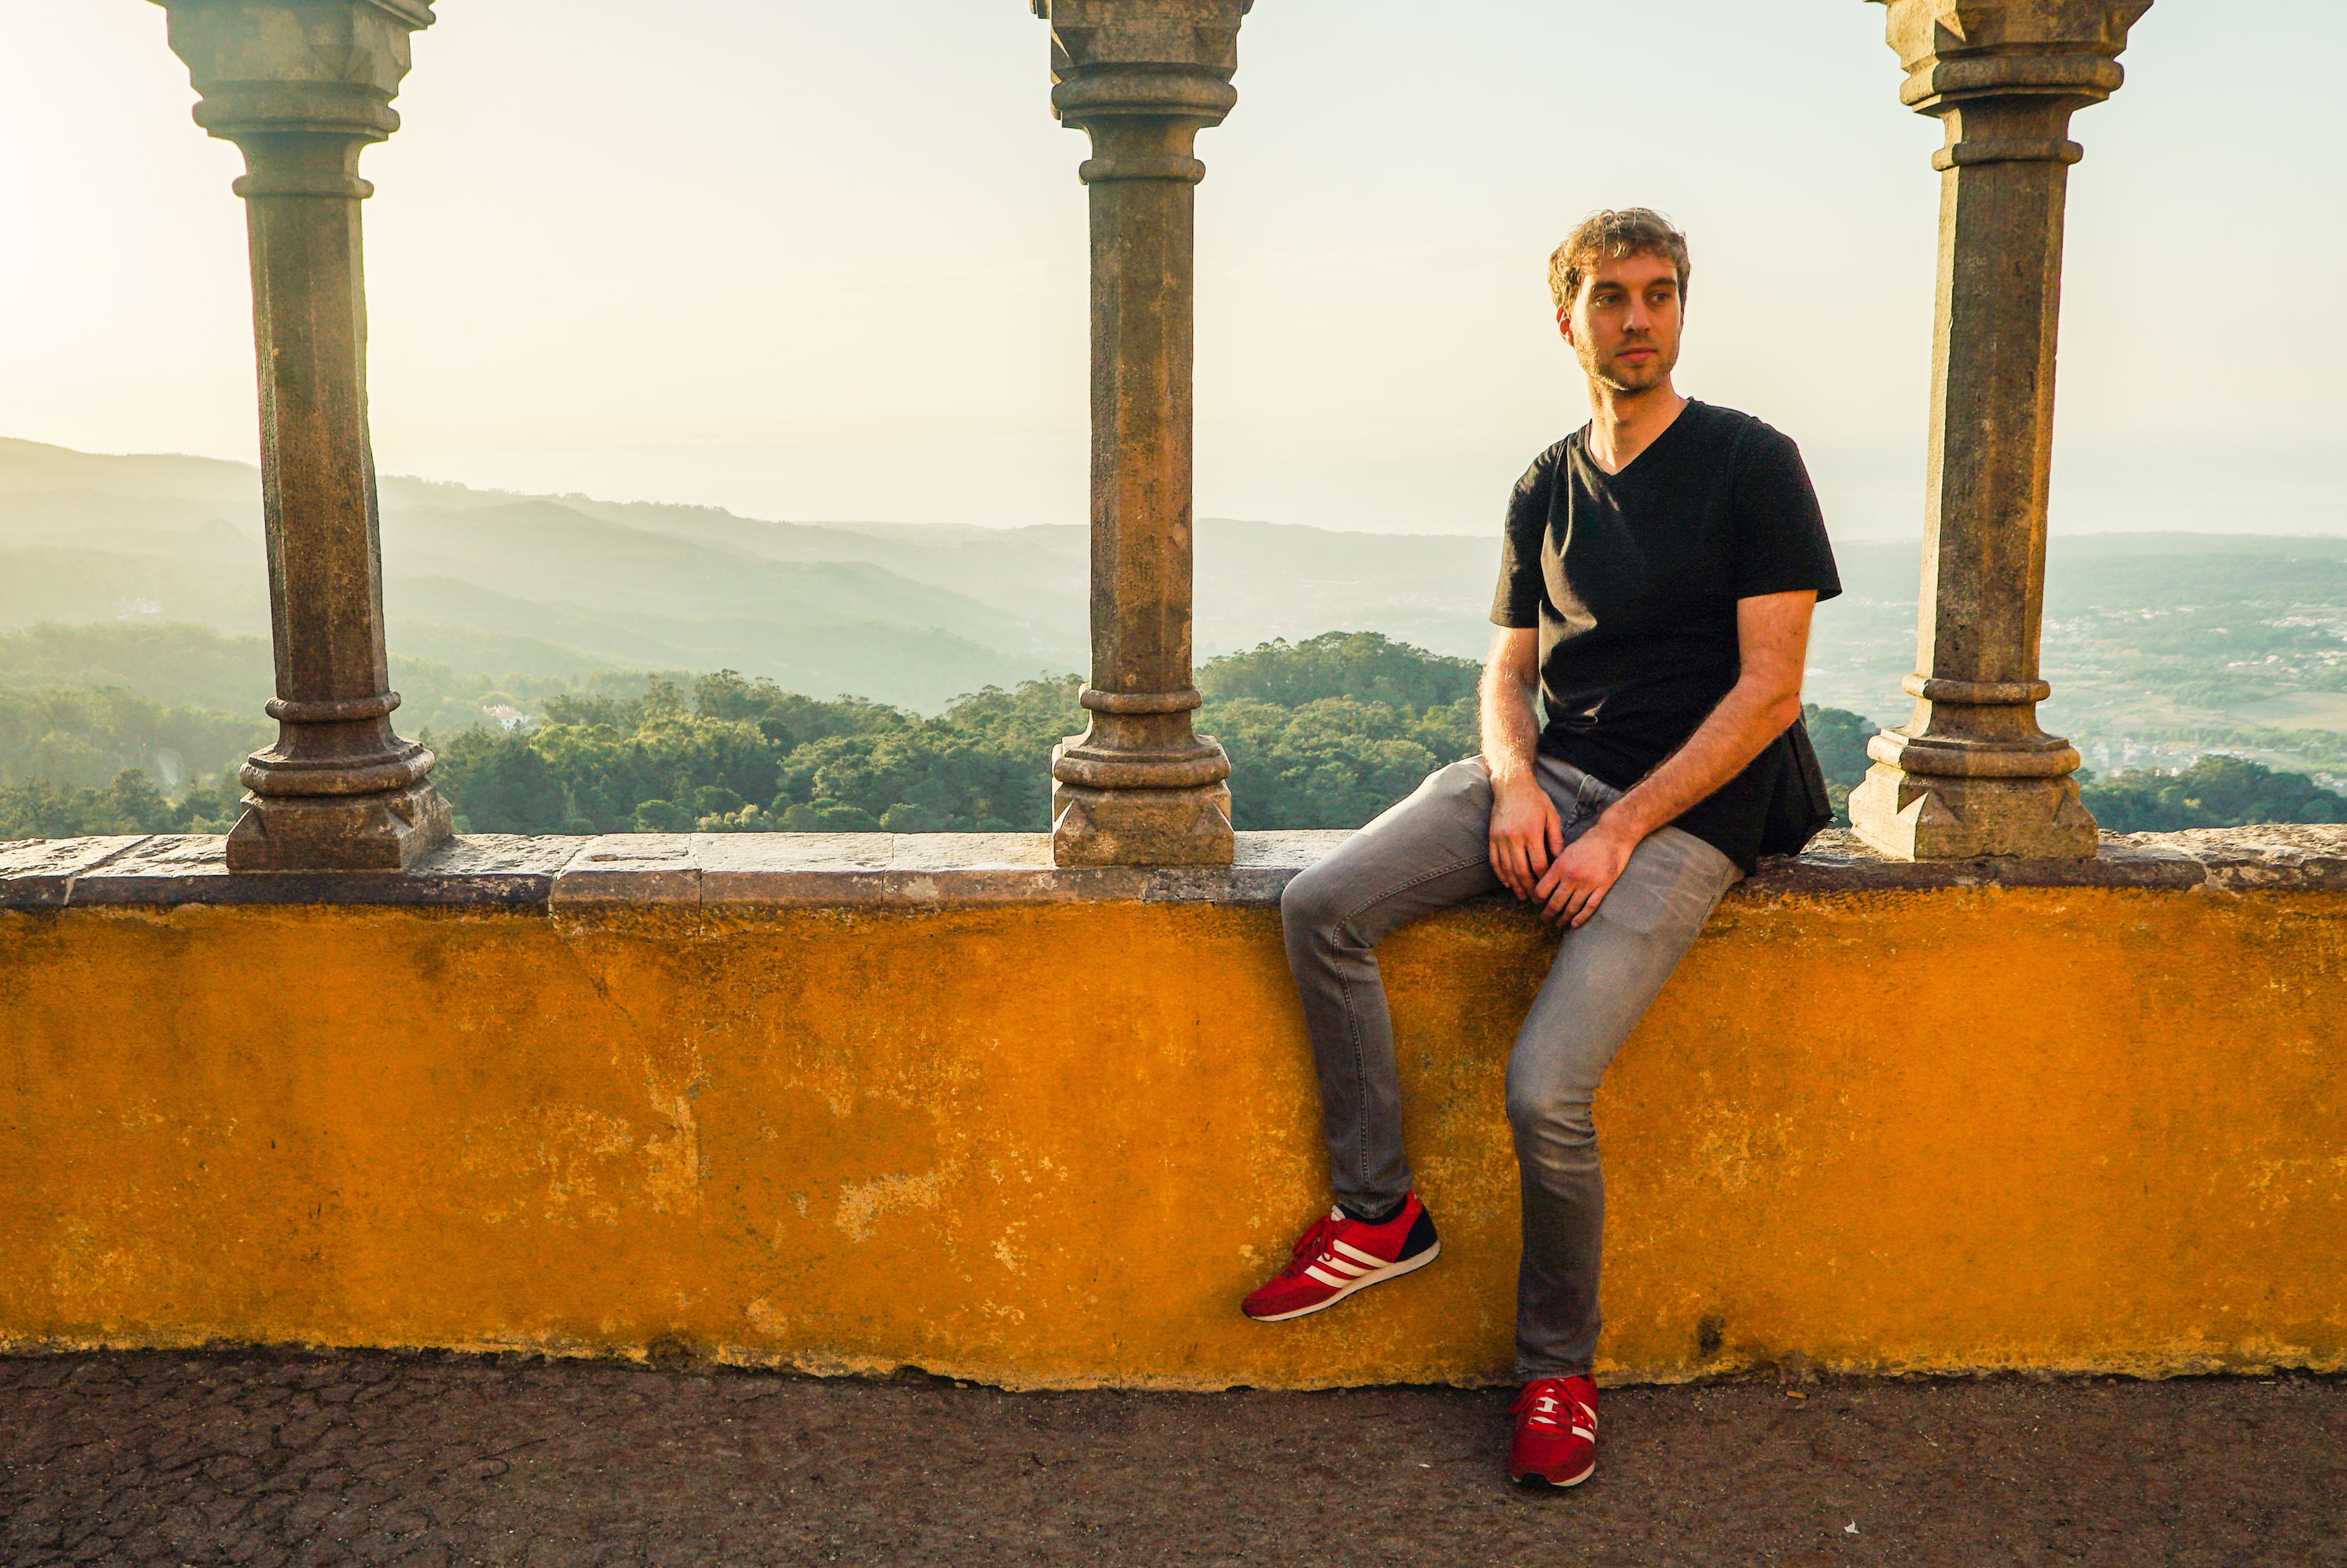
yellow, standing, sky, vacation, recreation, tourism